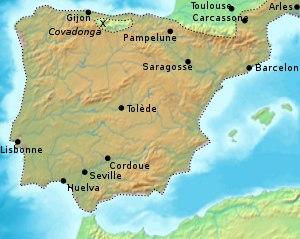
La toponymie d'Andorre est l'ensemble des noms de lieux situés dans la principauté d'Andorre. La grande majorité des toponymes catalans est explicable par le latin vulgaire à partir duquel a évolué le catalan qui est la langue historique et traditionnelle de l’Andorre. Il existe néanmoins des couches toponymiques plus anciennes en lien avec les langues parlées avant la romanisation. Ainsi comme dans toute la chaîne pyrénéenne, certains toponymes dérivent de l’ibère ou des langues proto-basques. De nos jours, l’étude et la graphie officielle de la toponymie andorrane est confiée à la Commission de toponymie d’Andorre. Cette dernière a établi la Nomenclature d’Andorre qui recense plus de 4 200 toponymes au travers de la principauté.
La conquête musulmane de la péninsule Ibérique est l'expansion initiale du califat omeyyade sur l'Hispanie, s'étendant en grande partie de 711 à 726. La conquête aboutit à la destruction du royaume wisigoth et l'établissement de la wilaya d'al-Andalus et marque l'expansion la plus occidentale du califat omeyyade et de la domination musulmane en Europe.